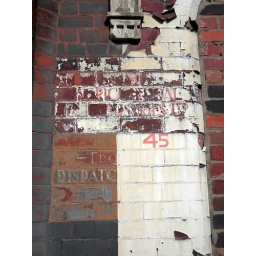
Old sign on a derelict building in Leith.